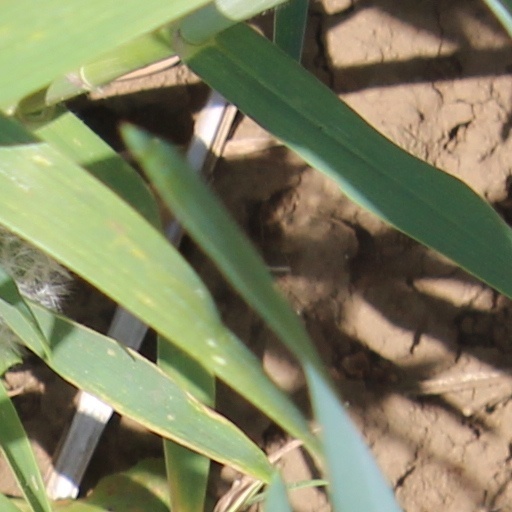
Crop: wheat